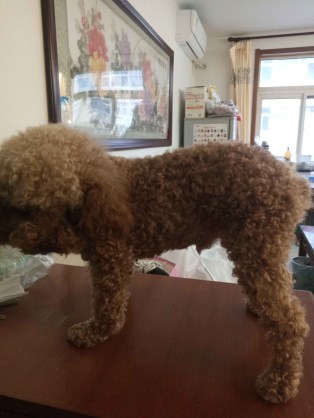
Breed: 7449-n000128-teddy